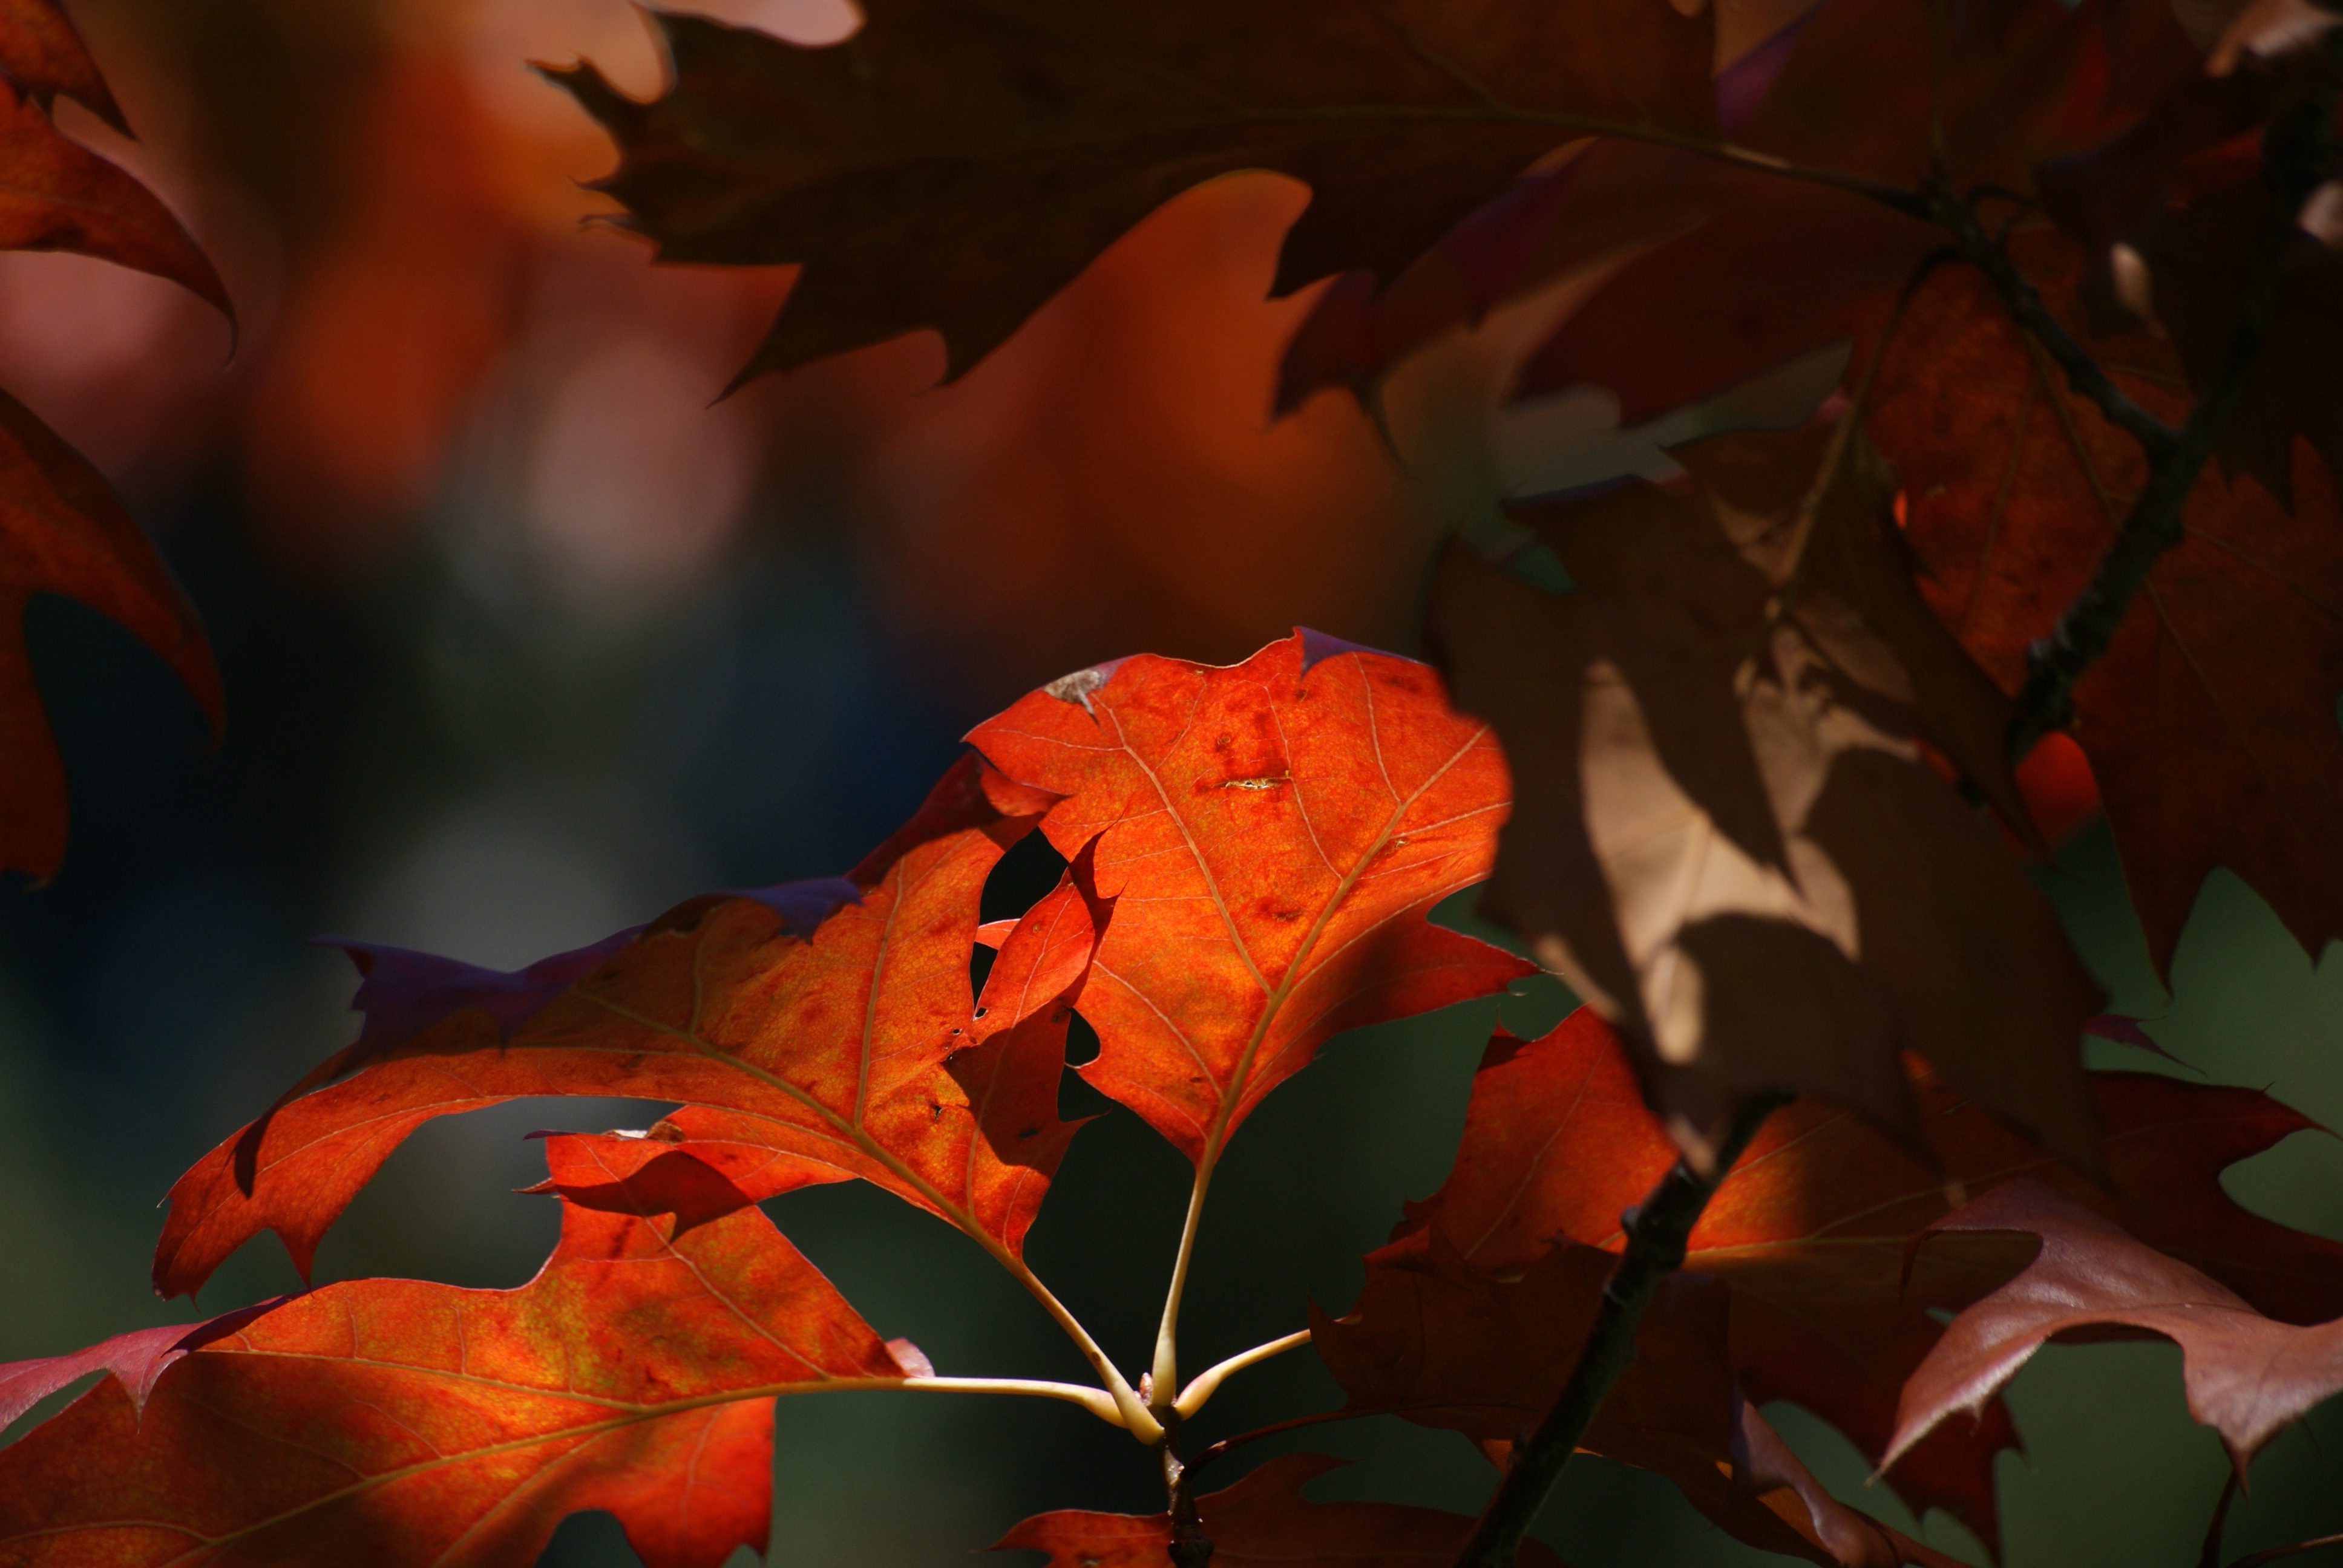
tree, branch, plant, sunlight, leaf, flower, petal, red, autumn, flora, season, maple tree, maple leaf, fallcolors, autumnleaves, colouredfoligeorange, macro photography, flowering plant, woody plant